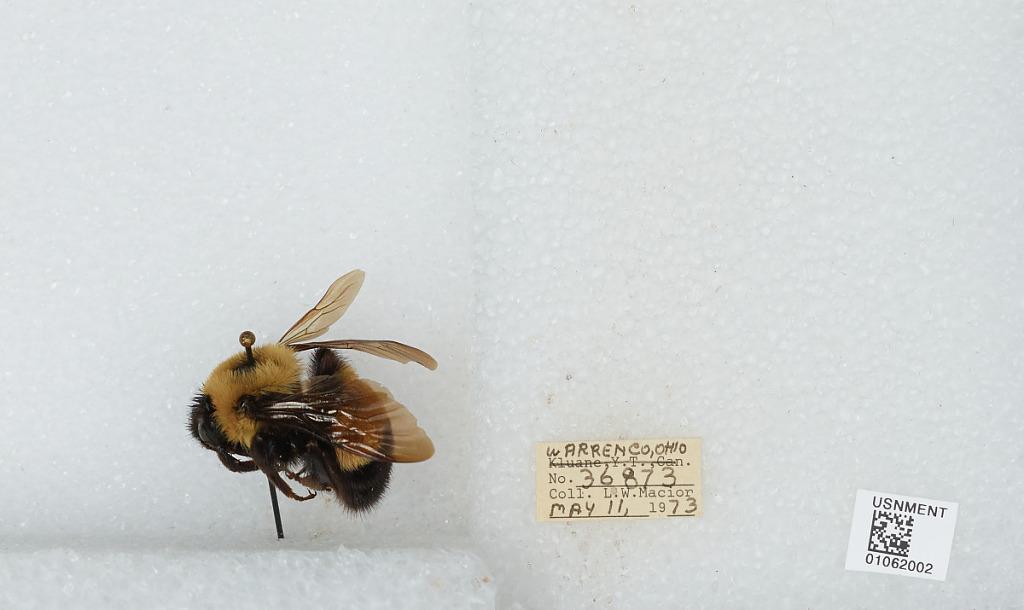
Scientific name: Bombus (Bombus) affinis Cresson
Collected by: L. Macior
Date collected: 1973-5-11
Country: United States
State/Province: Ohio
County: Warren
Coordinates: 39.4242, -84.1856